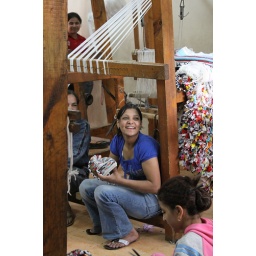
These girls are making bags from fabric scraps donated to the Recycling Center in Garbage City.